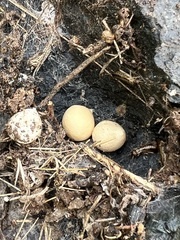
Species: Lactrodectus_hesperus